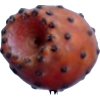
Label: cactus_fruit_red